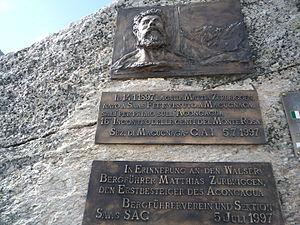
Ces plaques commémoratives se trouvent au col du Monte Moro, entre la Suisse et l'Italie, à proximité de la statue dorée, pour son ascension de l'Aconcagua Italiano: Si trova al passo del Monte Moro, (Italia-Svizzera) vicino a la statua
Matthias Zurbriggen, né à Saas-Fee en Suisse le 15 mai 1856 et est mort à Genève le 21 juin 1917, est un alpiniste suisse, spécialiste des expéditions extra-européennes.